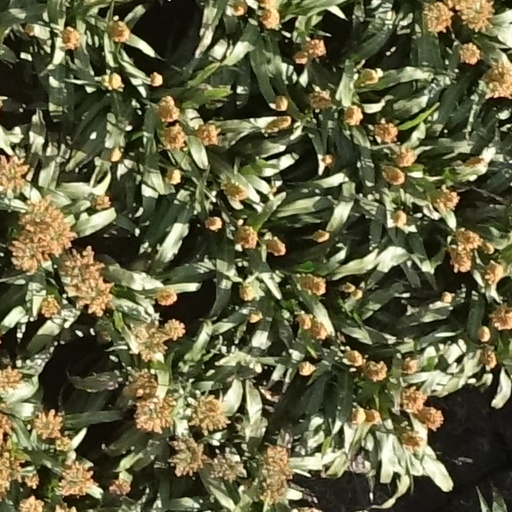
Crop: sorghum